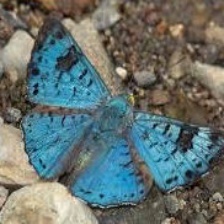
Species: GLITTERING SAPPHIRE